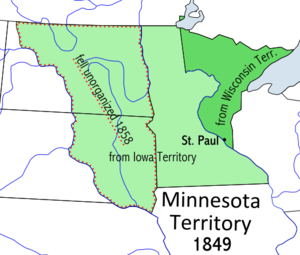
Le Territoire du Minnesota est un territoire organisé des États-Unis du 3 mars 1849 au 11 mai 1858, jusqu'à l'admission du Minnesota comme 32ᵉ État de l'Union. Ses frontières d'origine incluaient le Minnesota actuel et la plupart de ce qui allait devenir le Territoire du Dakota à l'est de la rivière Missouri. Le Territoire du Minnesota comprenait aussi des portions du Territoire du Wisconsin qui ne deviendront pas partie de l'État du Wisconsin, situé entre le Mississippi et le Wisconsin, dont la région d'Arrowhead Region.
L'Histoire du Minnesota est tributaire des colons venus du Canada, qui ont contribué très tôt à son développement, comme le découvreur Louis Hennepin et le trappeur Paul Parrant.